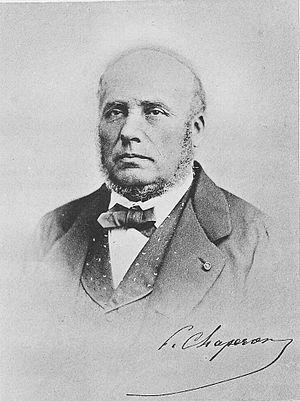
Chaperon (1808 - 1879), ingénieur des Ponts &amp
Paul-Romain Chaperon né en 1808 à Libourne et mort en 1879 à Épinay-sous-Sénart, est un polytechnicien, ingénieur et industriel français ayant notamment été l'un des jeunes ingénieurs pionniers des chemins de fer, il est avec Pierre-Dominique Bazaine l'un des deux directeurs de la construction du Chemin de fer de Strasbourg à Bâle. Il deviendra directeur à la Compagnie des chemins de fer de Paris à Lyon et à la Méditerranée.
La société anonyme dénommée Compagnie du chemin de fer de Strasbourg à Bâle construisit et exploita la ligne de chemin de fer reliant ces deux villes.